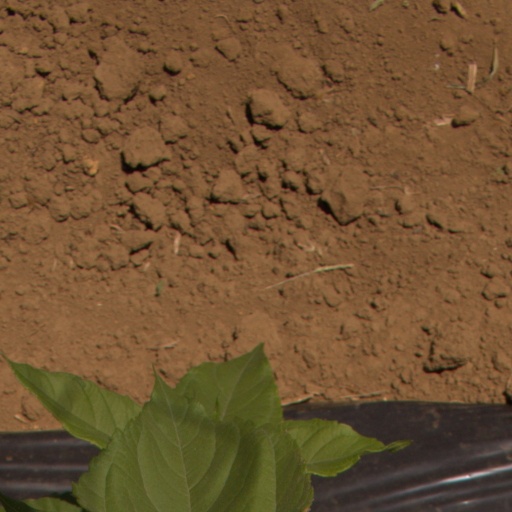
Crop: Jerusalem artichoke